Somerset Island (Nunavut)

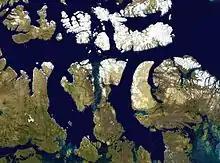
NASA satellite photo montage of Somerset Island and surroundings

Arctic Watch Lodge, a tourism establishment built in 1992, is located on Somerset Island. Arctic Watch was established at Cunningham Inlet because of the large number of beluga whales that congregate there in the summer. Arctic Watch Lodge is operated by Richard Weber and Josée Auclair. There is a private airstrip at the site, Arctic Watch Lodge Aerodrome.